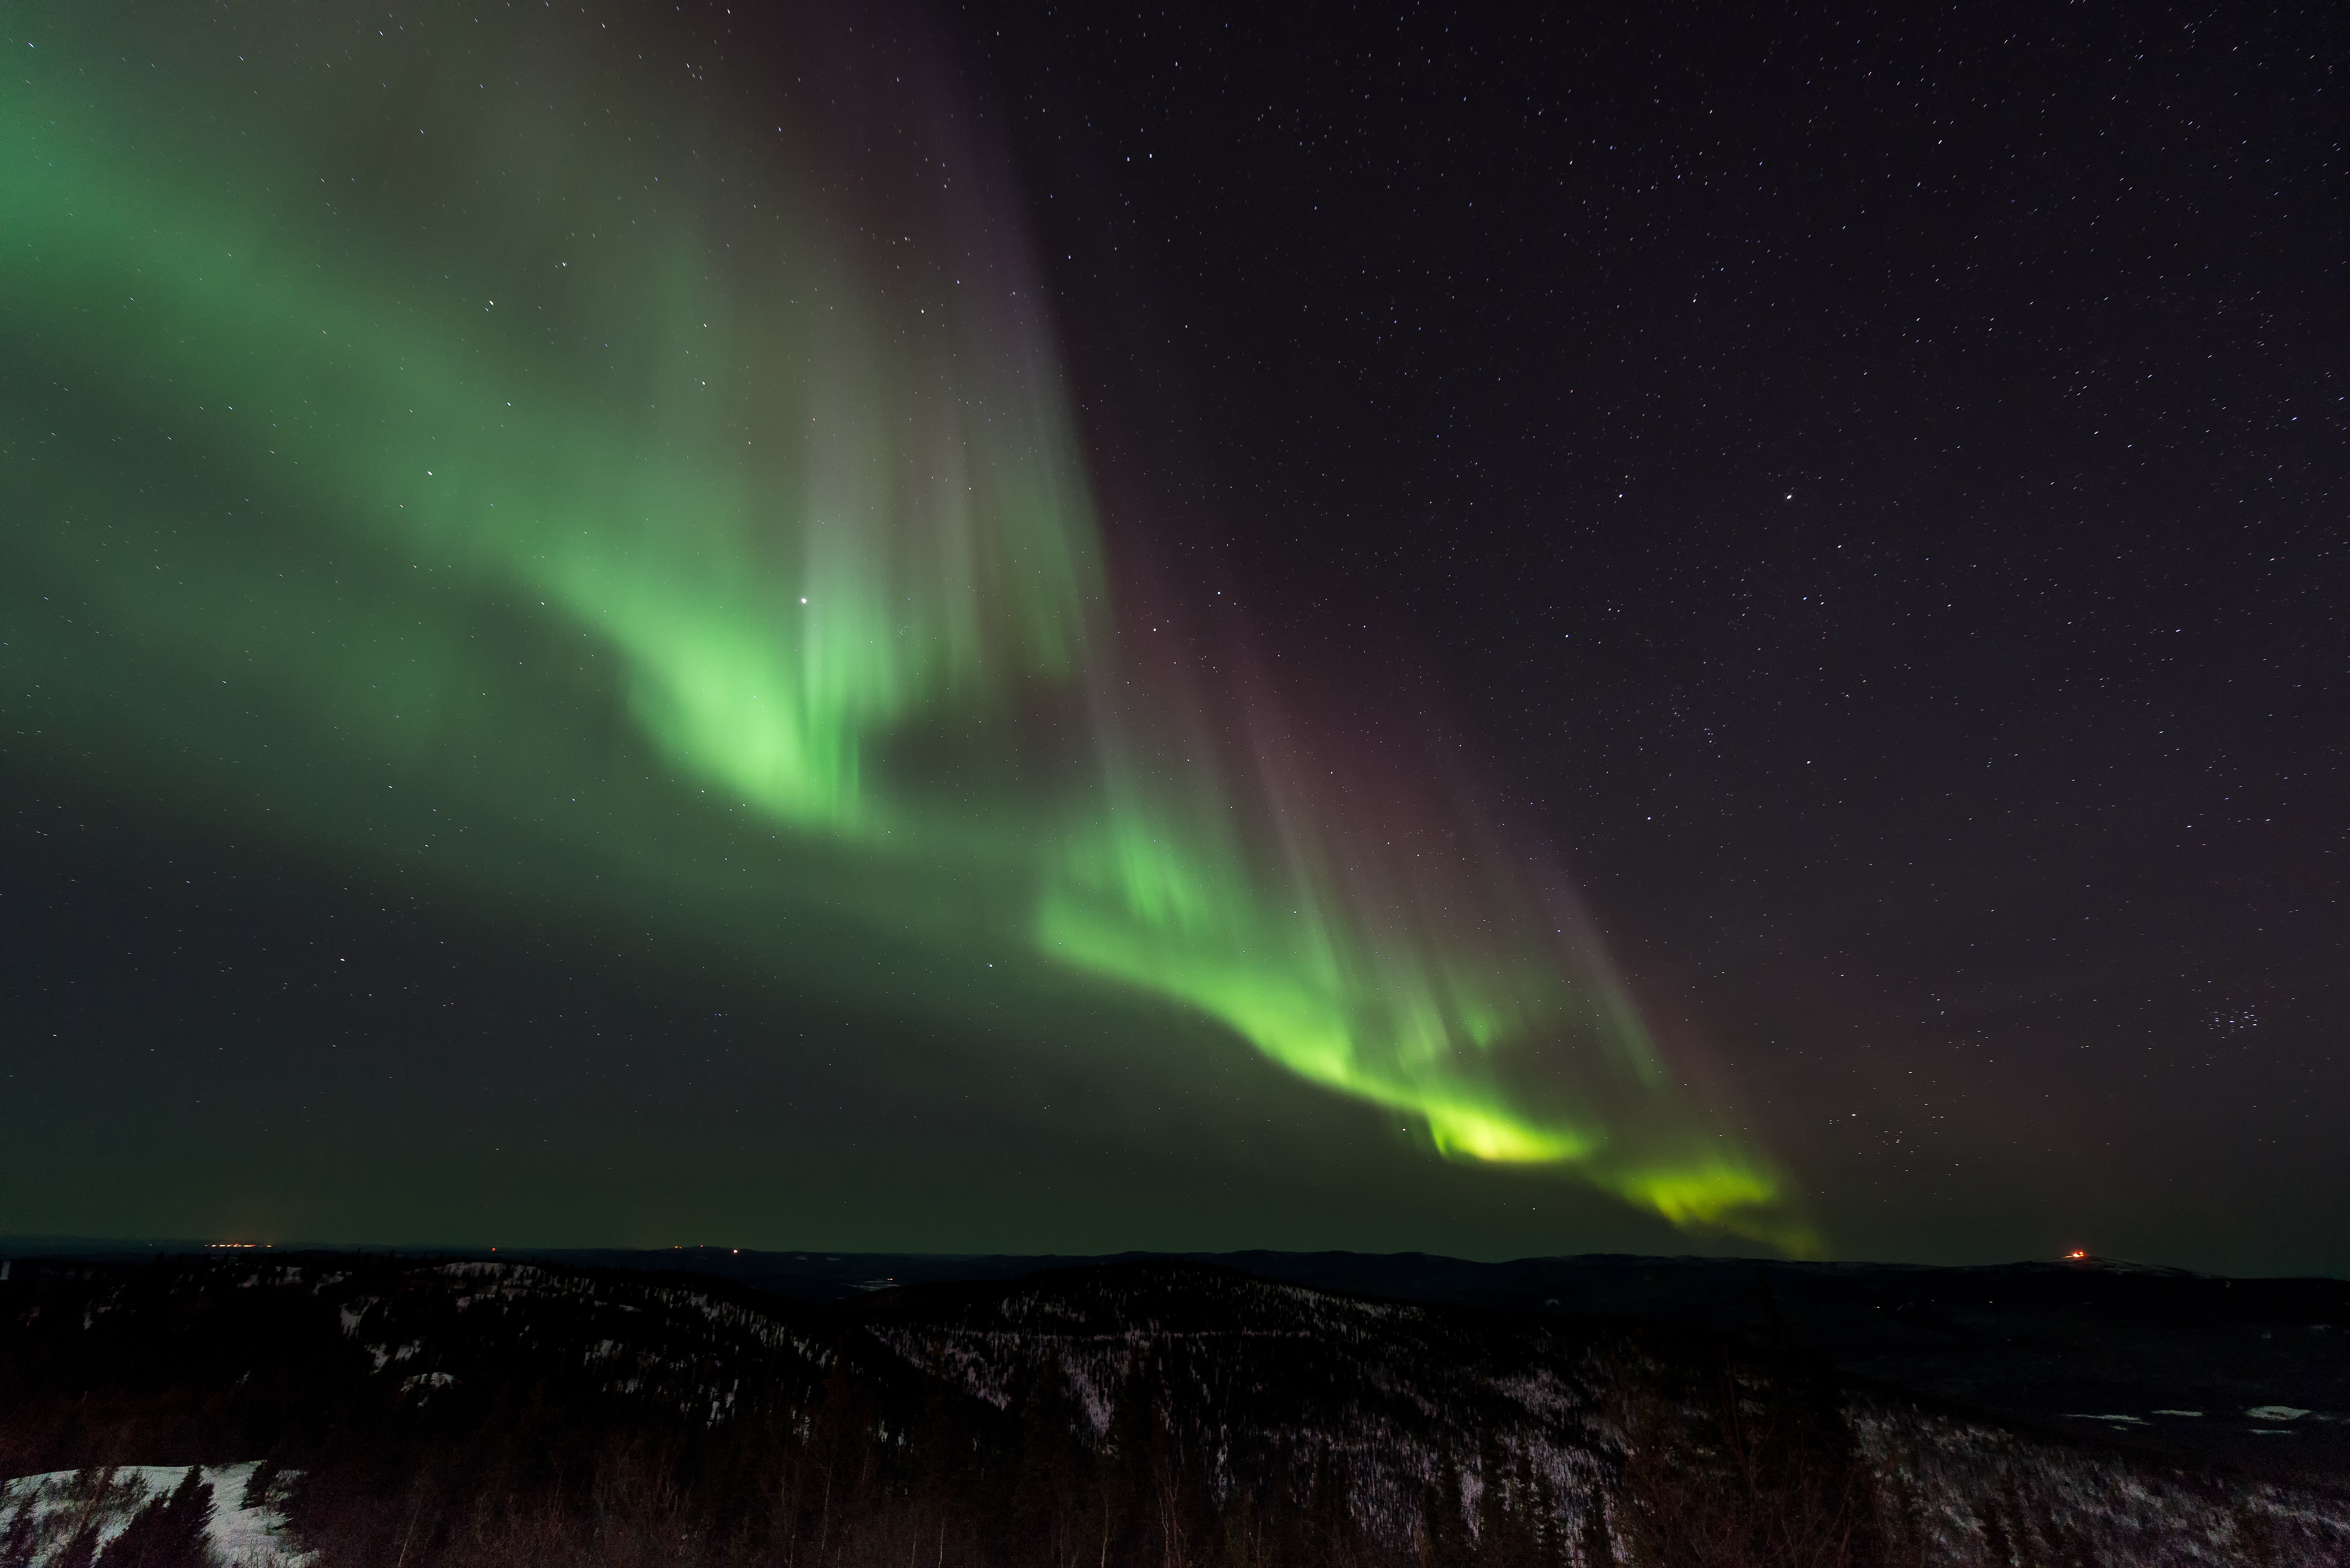
sky, night, atmosphere, night sky, northern light, aurora, phenomenon